Balkan Bulgarian Airlines Flight 307

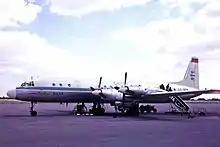
LZ-BEM, the accident aircraft

Balkan Bulgarian Airlines Flight 307 was a scheduled international passenger flight from Sofia to Moscow that crashed on its final approach to the Sheremetyevo Airport in Moscow on March 3, 1973. All 25 passengers and crew on board were killed in the crash.